Frank T. Pomeroy

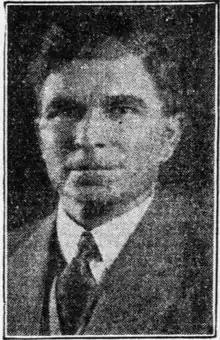
Pomeroy, ca. 1930

Frank T. Pomeroy was an American politician from Arizona. He served three terms in the Arizona State Senate during the 10th, 11th, and 13th Arizona State Legislatures, holding one of the two seats from Maricopa County. Prior to that, he had served a single term in the Arizona House of Representatives, during the 7th Arizona State Legislature. He was one of the original settlers of Mesa, Arizona.